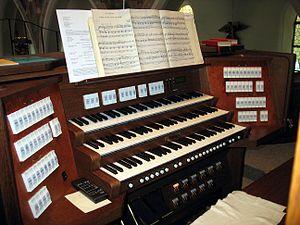
La console d'un orgue est :